J. C. Williamson's

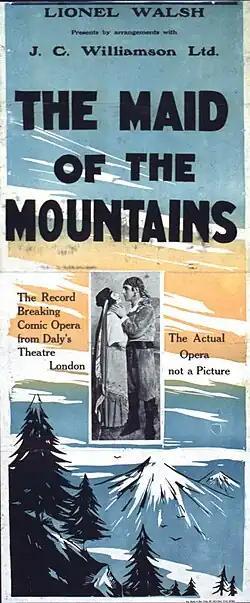
1921 production

In 1904, J. C. Williamson entered into a partnership with George Tallis, his Melbourne manager, and Gustave Ramaciotti, his legal adviser. The limited liability company J. C. Williamson Limited was registered in July 1910, with shareholders including Williamson, Tallis and Ramaciotti among others. Actor-producer Hugh J. Ward purchased an interest in November 1910. In 1911 they absorbed rival company Clarke and Meynell; Clarke became a director and Meynell managing director. The company soon achieved outstanding successes with tours by H. B. Irving and Nellie Melba; the latter and Williamson earned £46,000 profit each from her tour. Williamson successfully opposed an application by Australian actors to form a union in 1913.